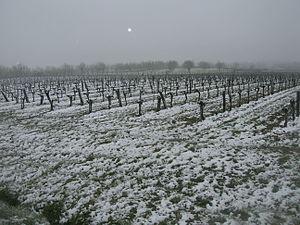
Vigne sous la neige. Vignoble de Gaillac, commune de Cestayrols, route de Villeneuve sur Vère.
La viticulture est l'activité agricole consistant à cultiver une certaine variété de vigne produisant un fruit pour la consommation humaine : le raisin. Les vignes cultivées en viticulture sont des cultivars de sous-espèces du genre Vitis dénommés cépages.
Le gaillac est un vin français d'appellation d'origine contrôlée du vignoble du Sud-Ouest de la France.